Rosanna Banfi

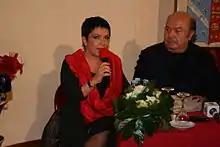
Rosanna Banfi alongside her father Lino

Rosanna Banfi (born Rosanna Zagaria on 10 April 1963) is an Italian film, television and stage actress. She is the daughter of Italian actor Lino Banfi.